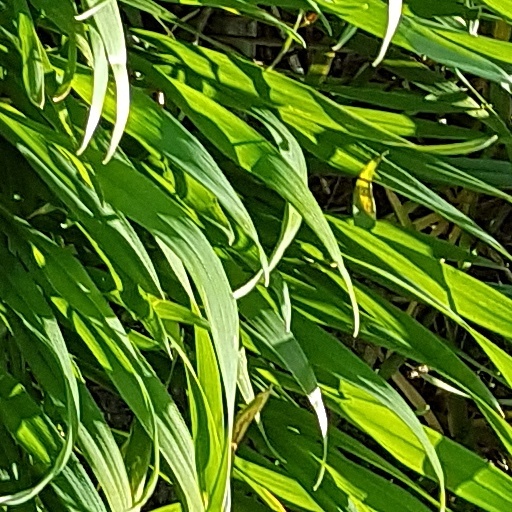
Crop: wheat